Rebecca Newbold Van Trump

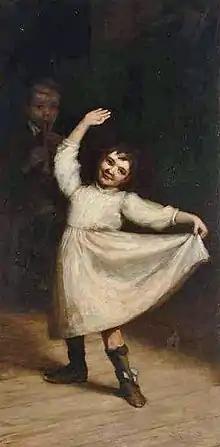
"Child Dancing" by Rebecca Newbold Van Trump

Van Trump was born in 1839 in Pennsylvania. She studied at the Pennsylvania Academy of the Fine Arts in Philadelphia and the Académie Julian in Paris, France. At the Académie Julian she was taught by Tony Robert-Fleury.